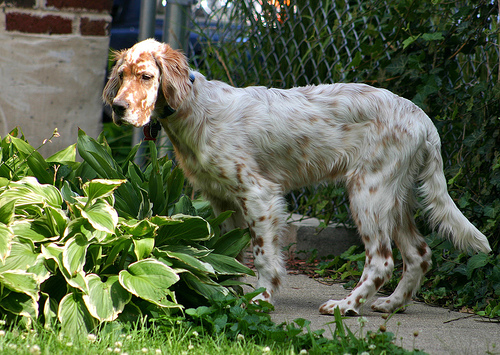
Breed: english setter